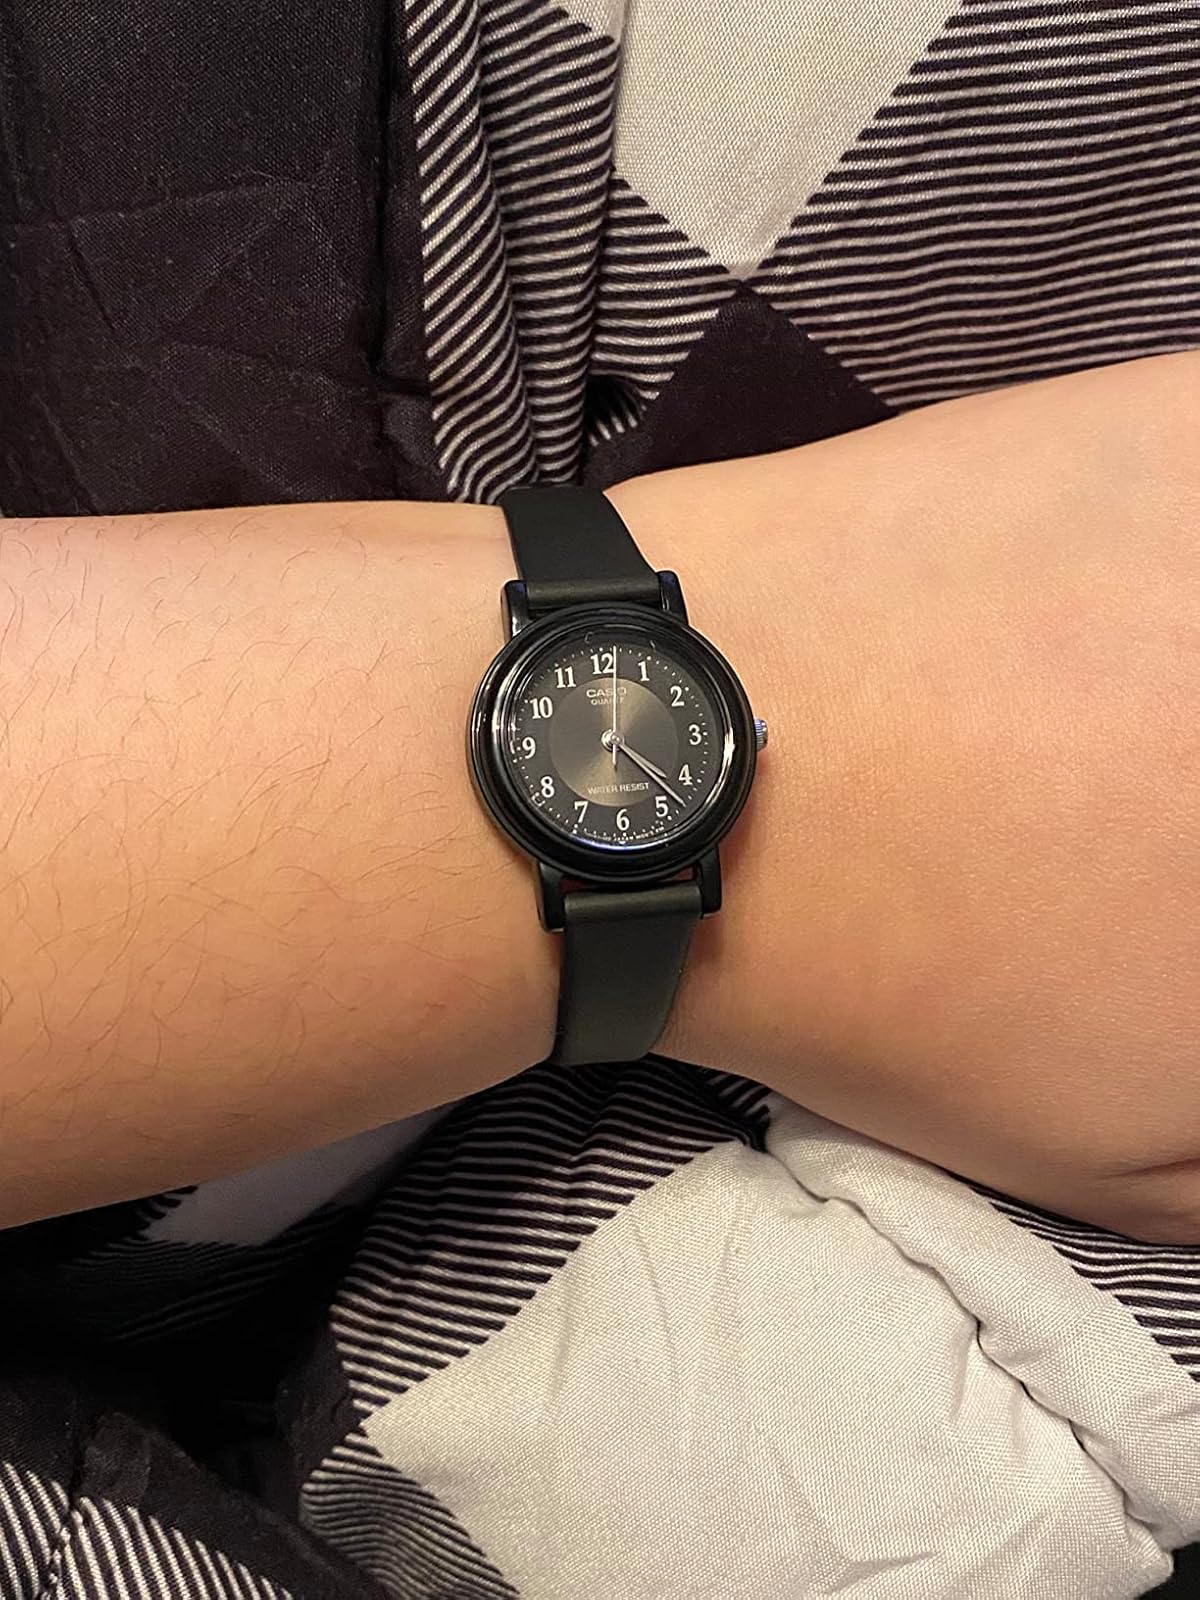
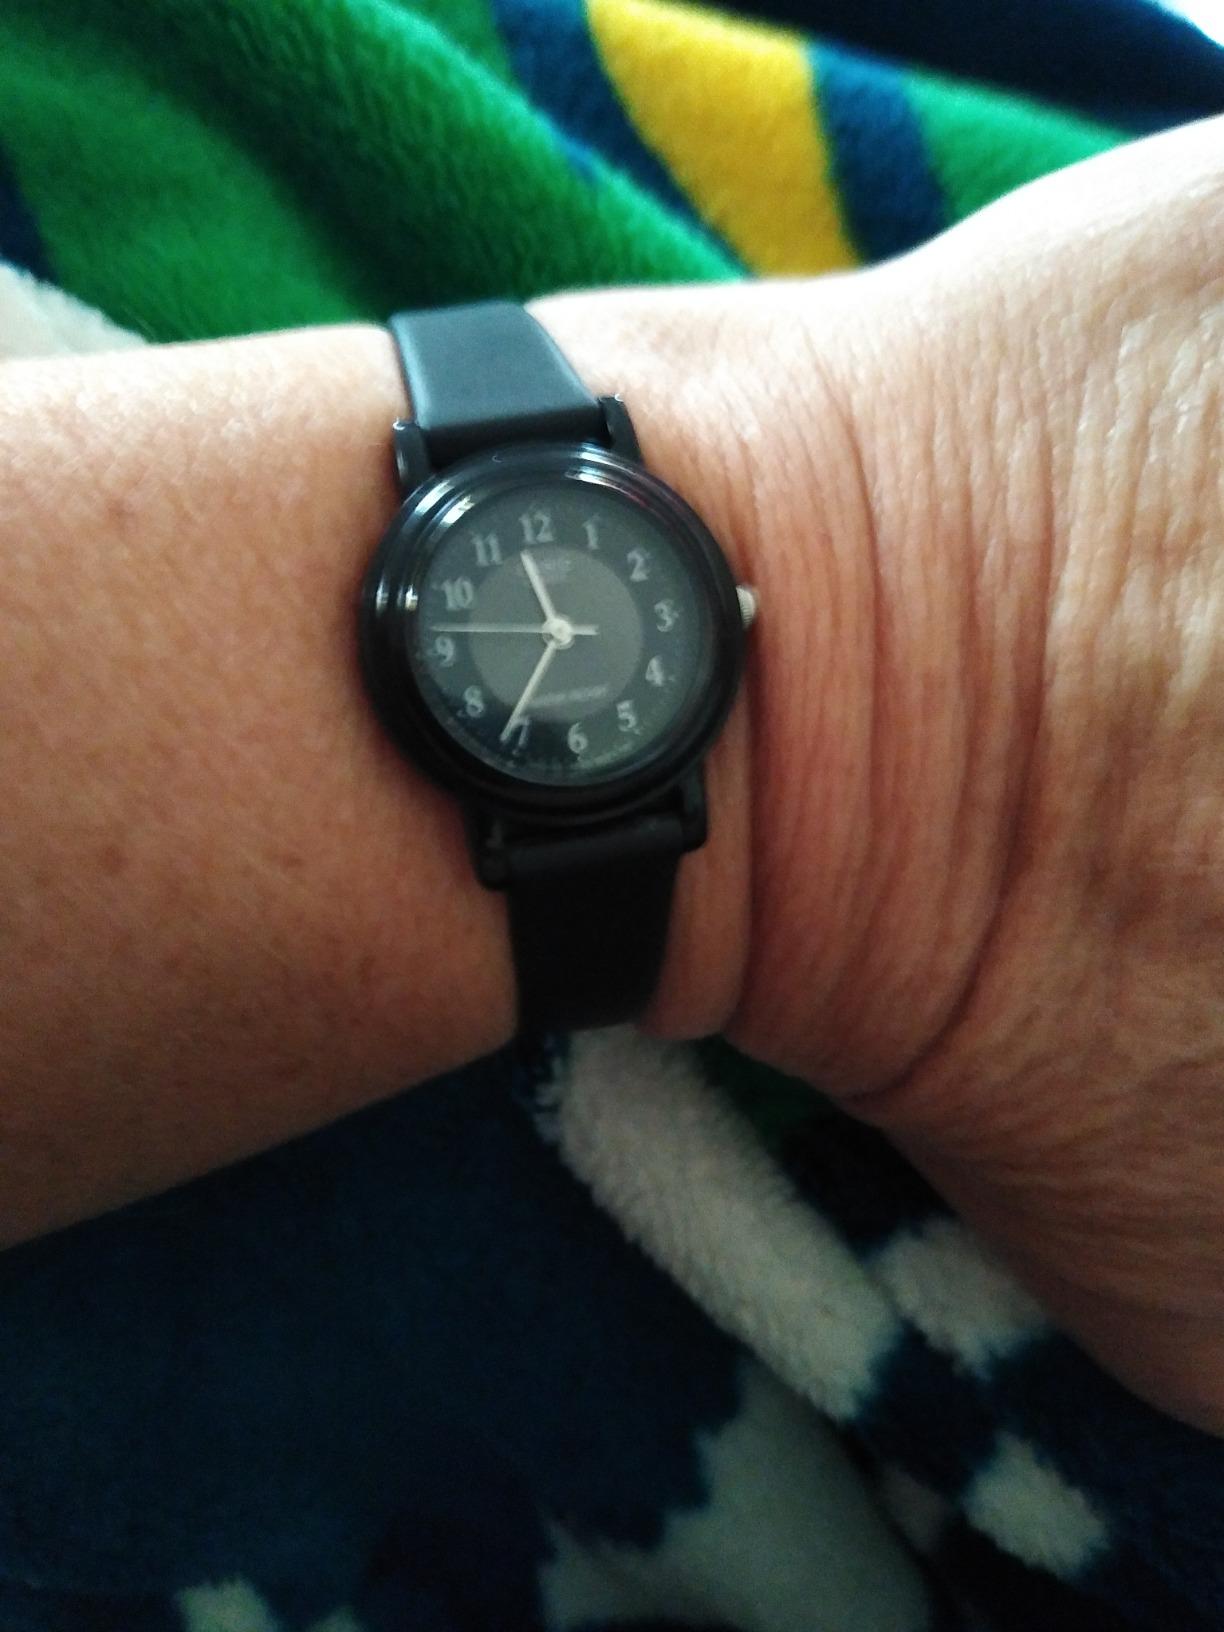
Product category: accessories_watch
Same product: yes